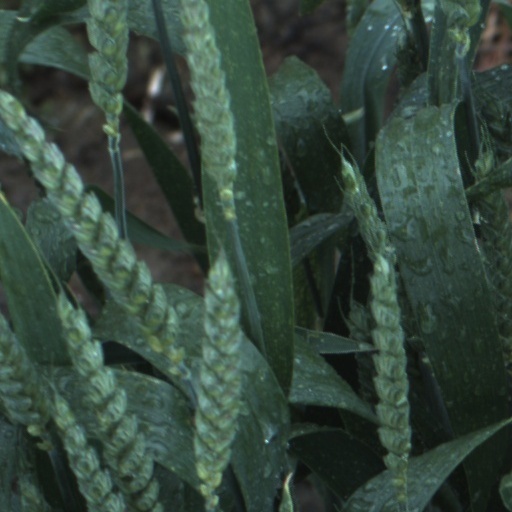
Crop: wheat